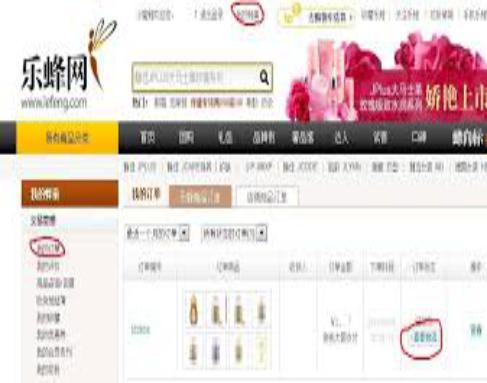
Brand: lefeng
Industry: Others